Sky position (RA, Dec in degrees): 165.147, 8.44
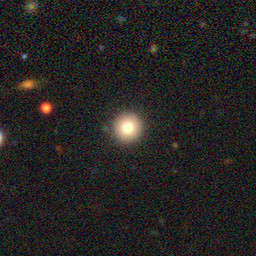
Galaxy morphology: Round Smooth Galaxies